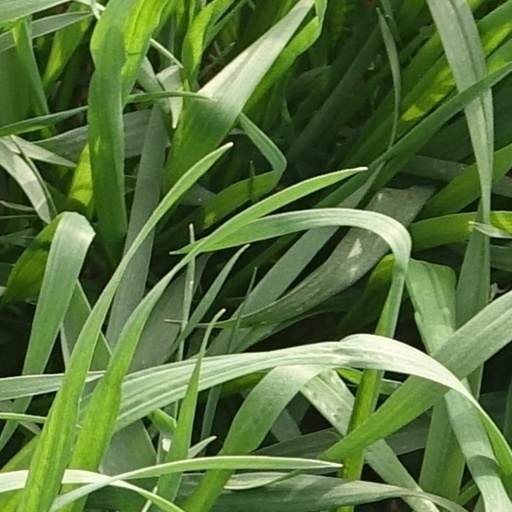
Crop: wheat